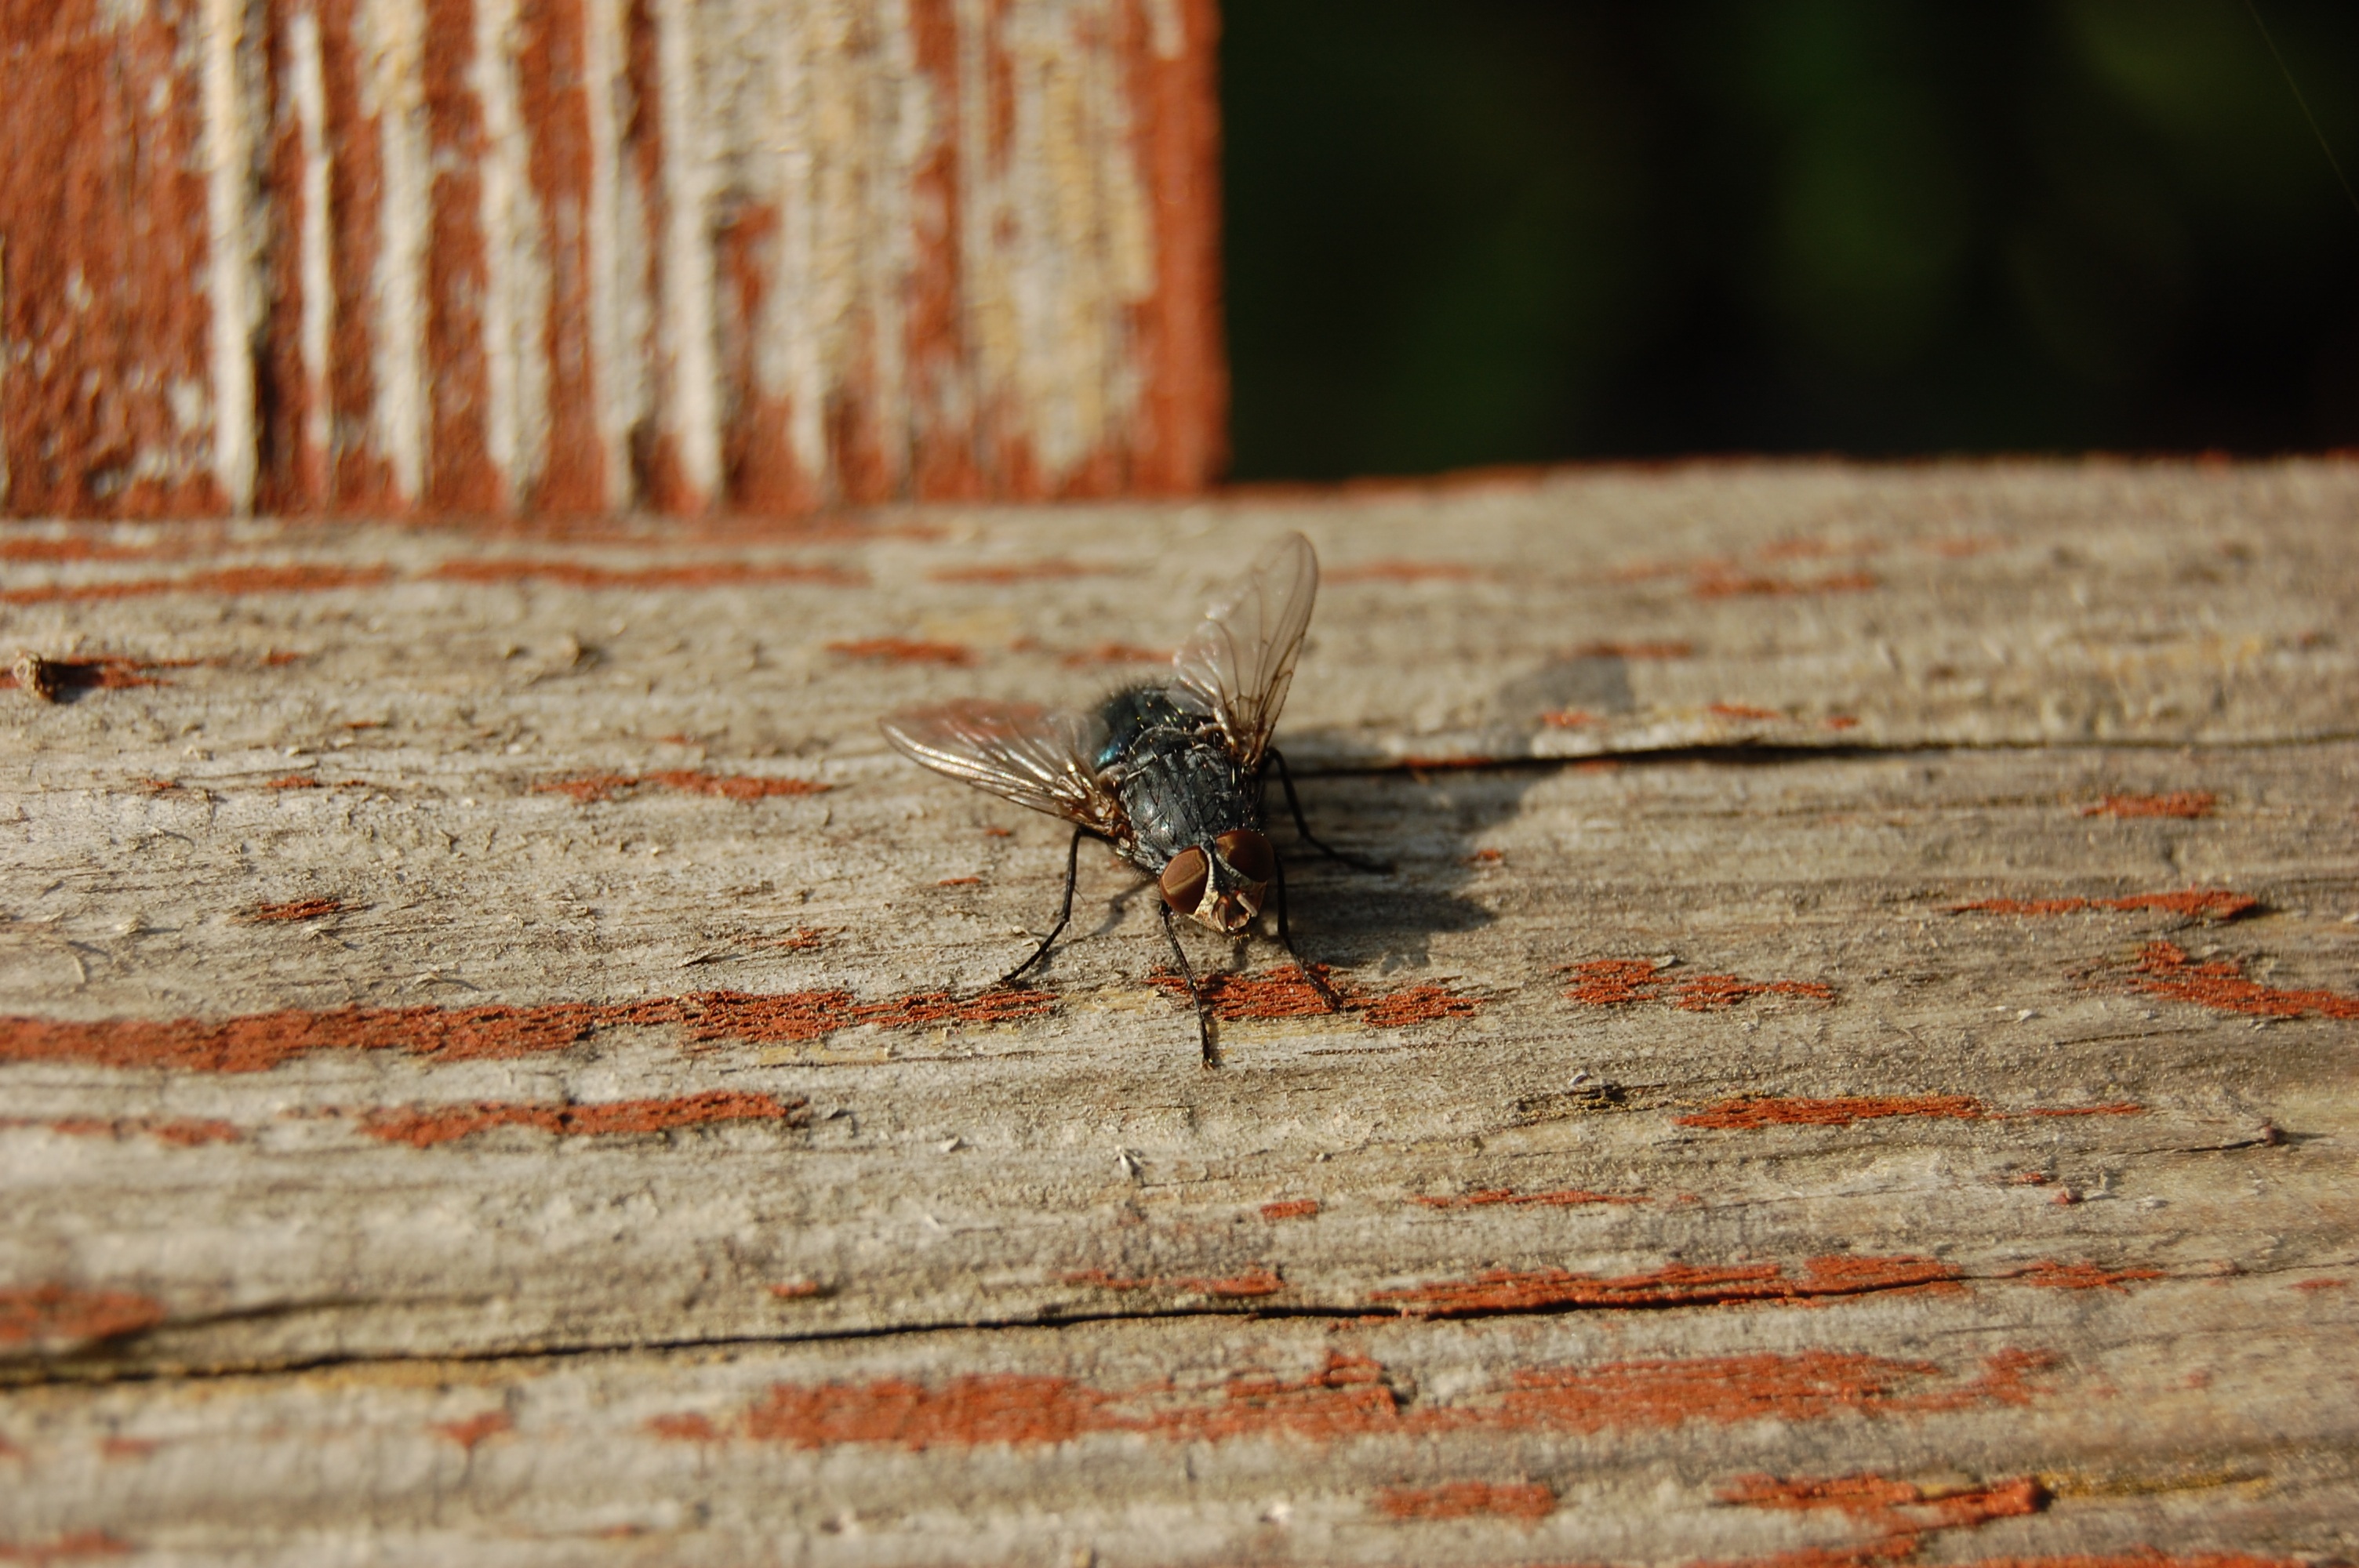
tree, nature, branch, wing, wood, leaf, wildlife, insect, macro, closeup, fauna, invertebrate, close up, bow tie, wings, pest, macro photography, mucha